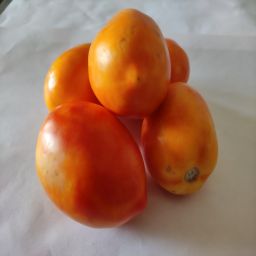
Crop: Tomato
Quality: Ripe